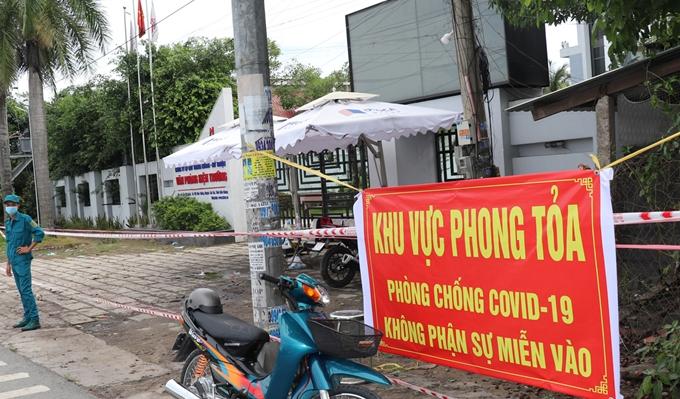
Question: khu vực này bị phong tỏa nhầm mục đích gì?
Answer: phòng chống covid-19